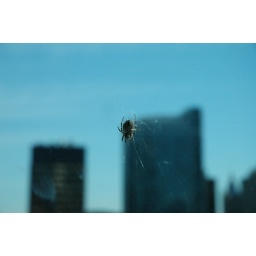
These spiders are in the windows of all the sky scrapers. They are crazy little guys.